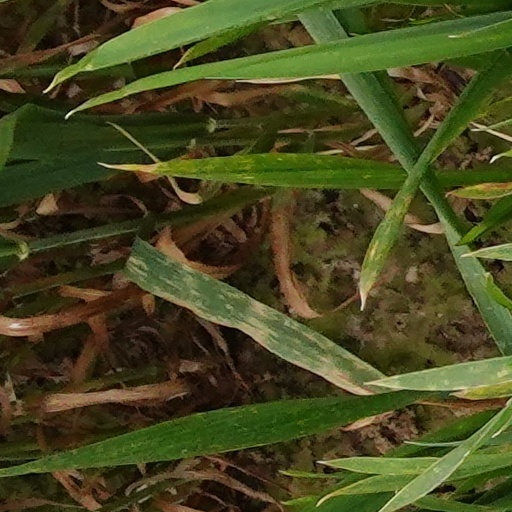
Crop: wheat